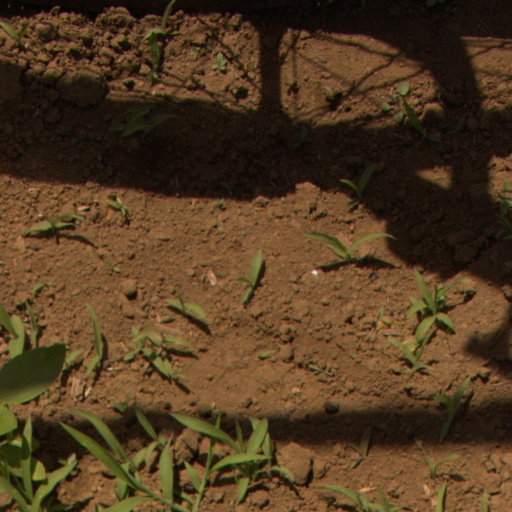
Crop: Jerusalem artichoke